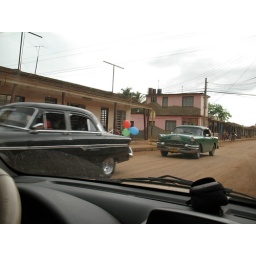
The street in front of the house of Pepe's family